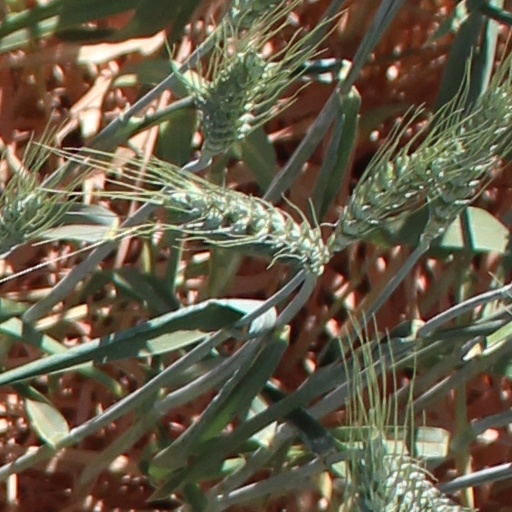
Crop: wheat